Coatetelco archaeological site

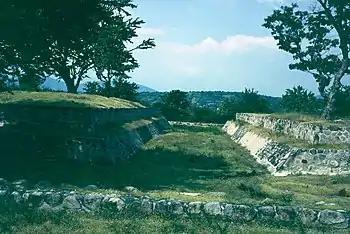
Ballgame court

The ballgame court is located behind the western platform. Its presence indicates that the place was a ceremonial center, since the ballgame had a religious purpose, as well as recreational and political purposes. Its header is closed: It is oriented north-south. The structure has traces of the stucco. Tzompantli remains were found and are associated with the court.